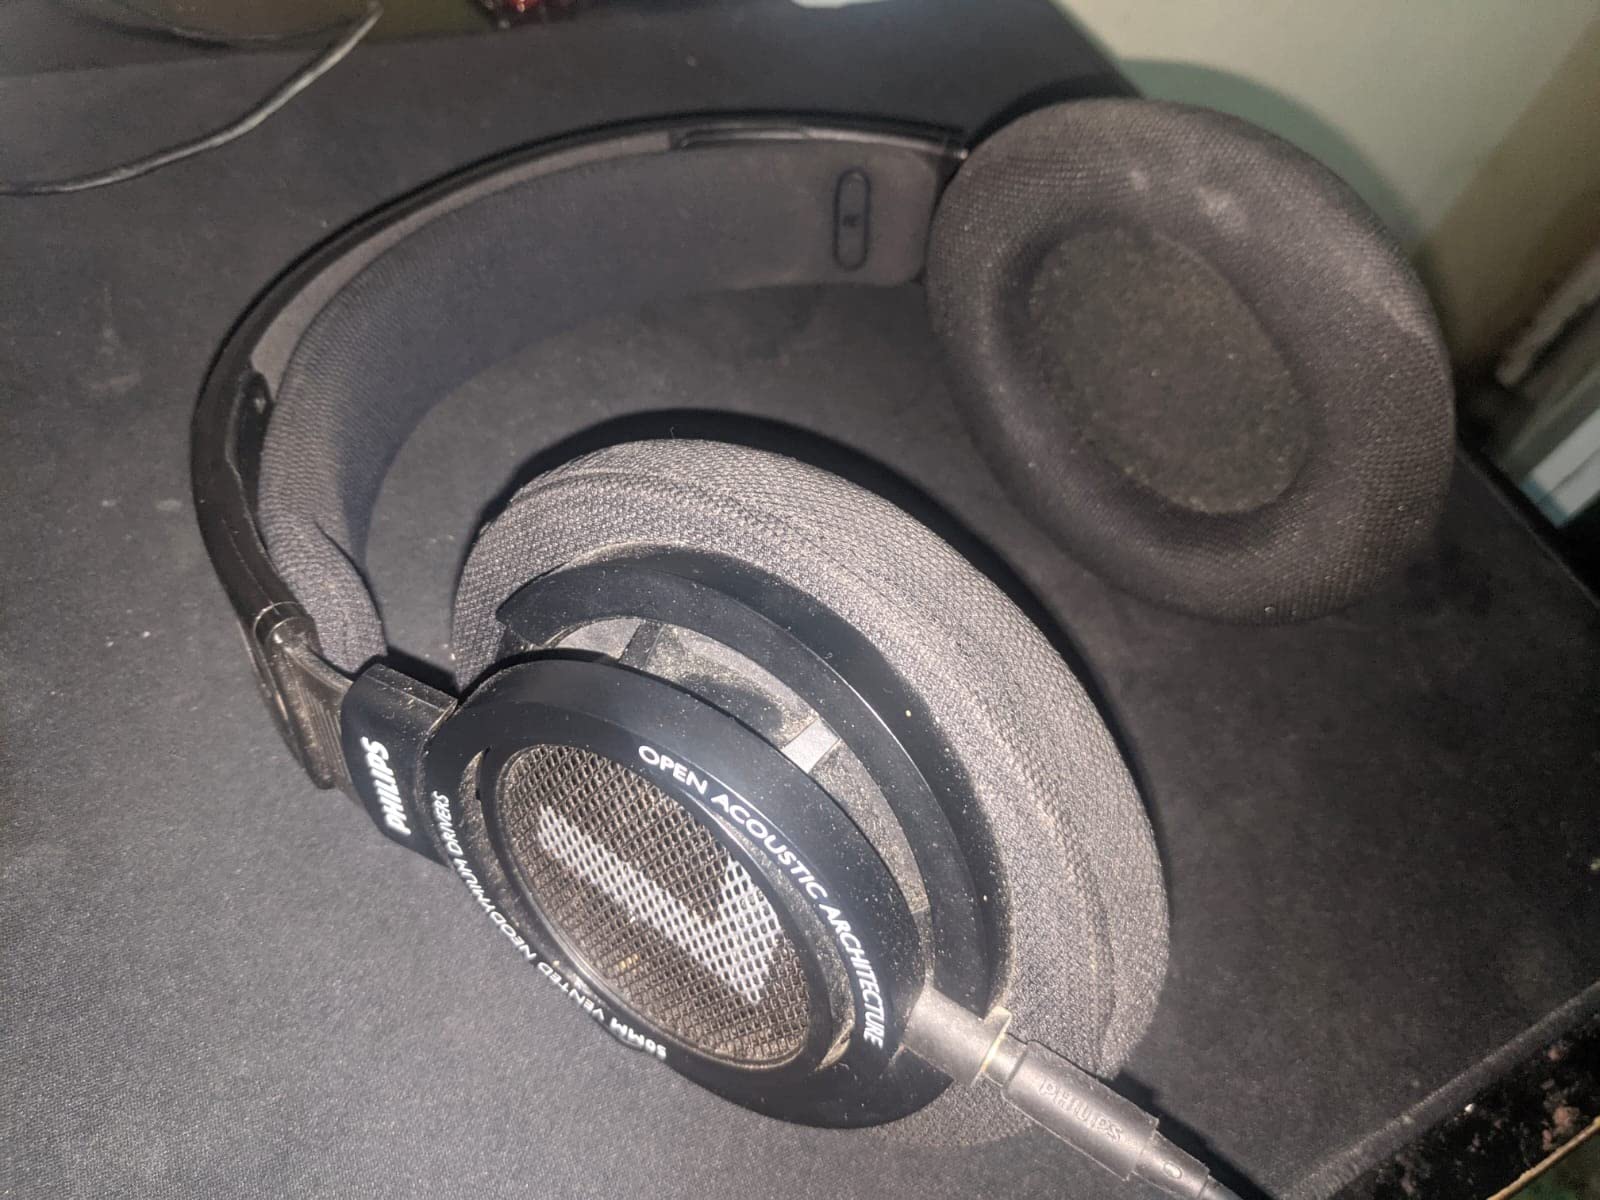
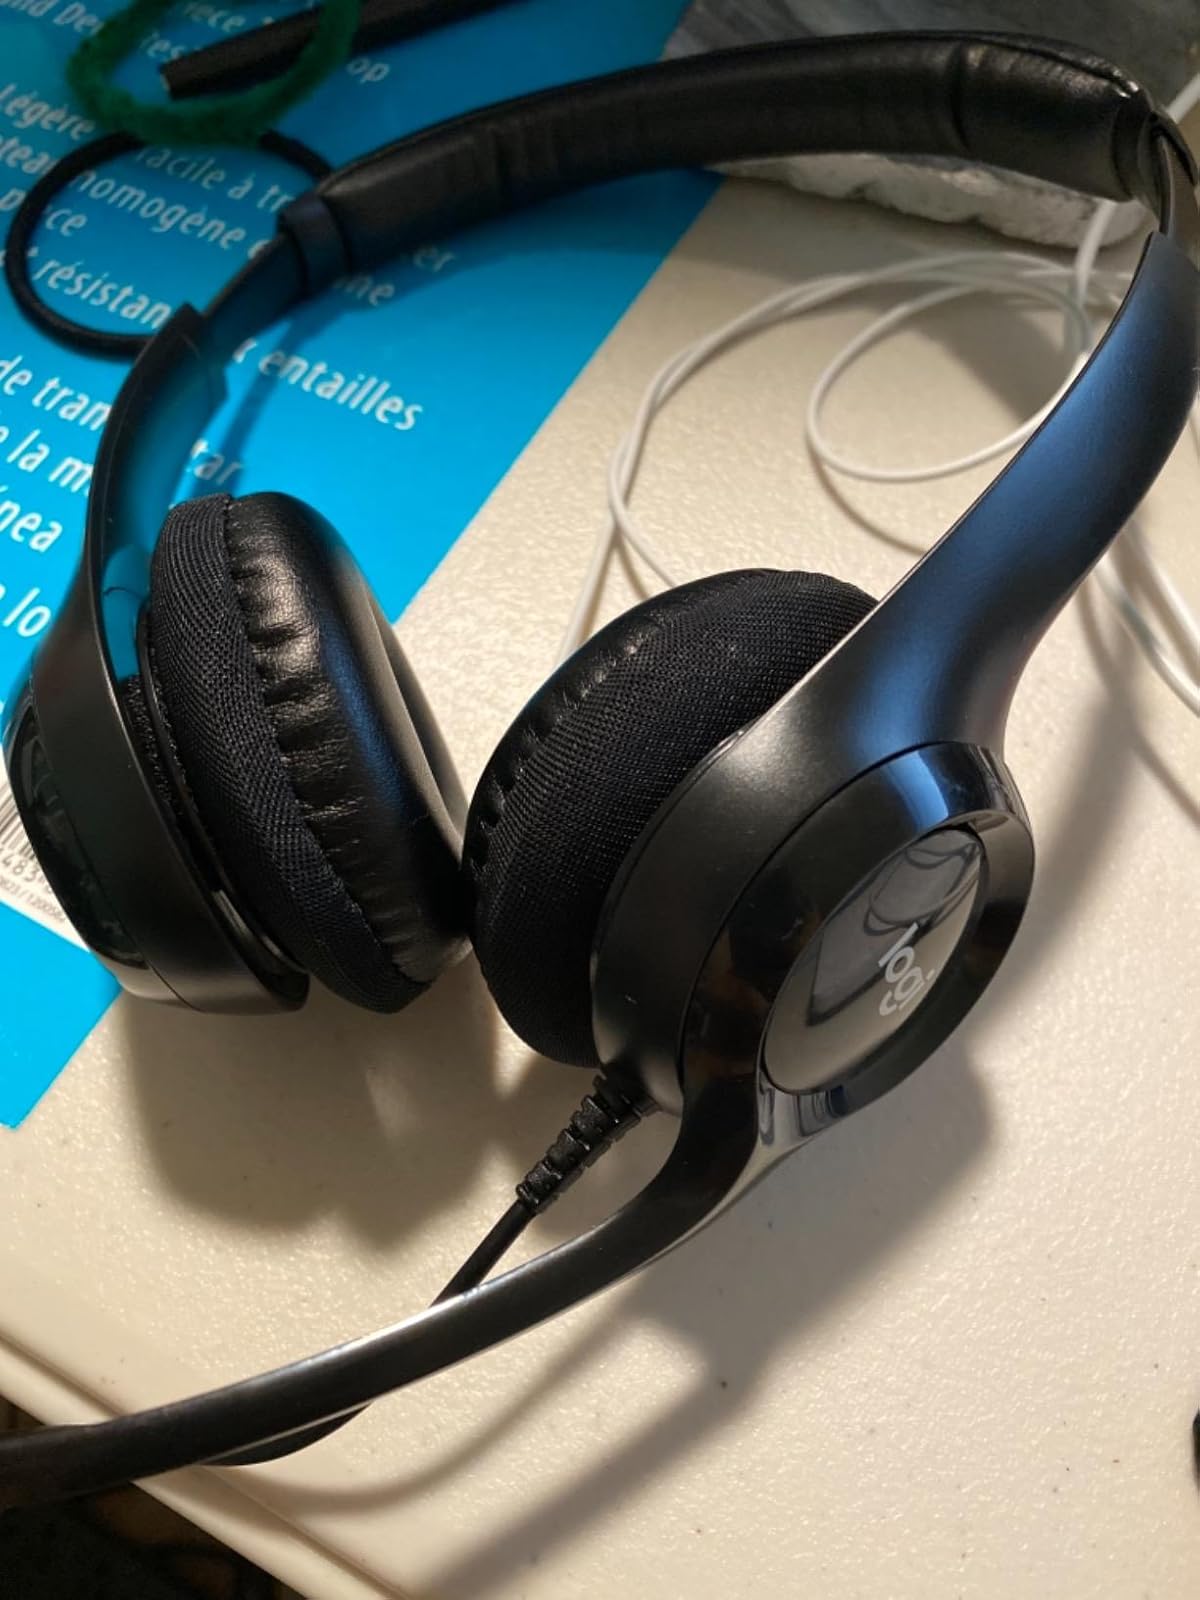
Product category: headphones
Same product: no